Graphical perception

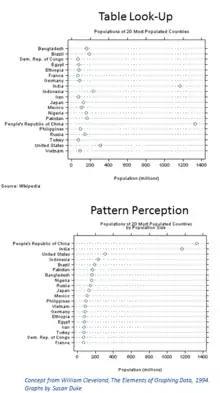

Graphical perception is the human capacity for visually interpreting information on graphs and charts. Both quantitative and qualitative information can be said to be encoded into the image, and the human capacity to interpret it is sometimes called decoding. The importance of human graphical perception, what we discern easily versus what our brains have more difficulty decoding, is fundamental to good statistical graphics design, where clarity, transparency, accuracy and precision in data display and interpretation are essential for understanding the translation of data in a graph to clarify and interpret the science.